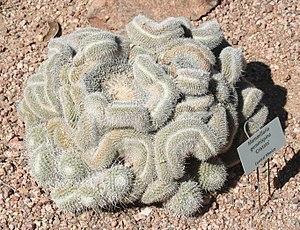
La fasciation et la cristation désignent une forme de tératologie végétale qui consiste en la croissance anormale du sommet d'une tige respectivement en forme de faisceau ou de crête.
Les Cactus, Cactées ou encore Cactacées sont une famille de plantes à fleurs. Ce sont presque toutes des plantes grasses ou plantes succulentes, c'est-à-dire des plantes xérophytes qui stockent dans leurs tissus des réserves de « suc » pour faire face aux longues périodes de sécheresse.